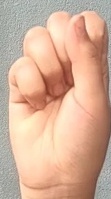
ASL sign: S